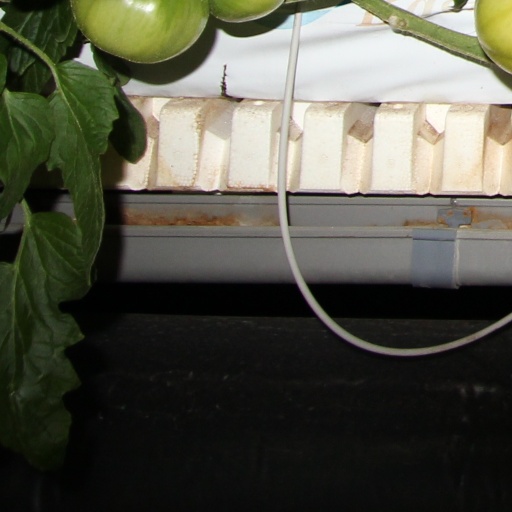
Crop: tomato